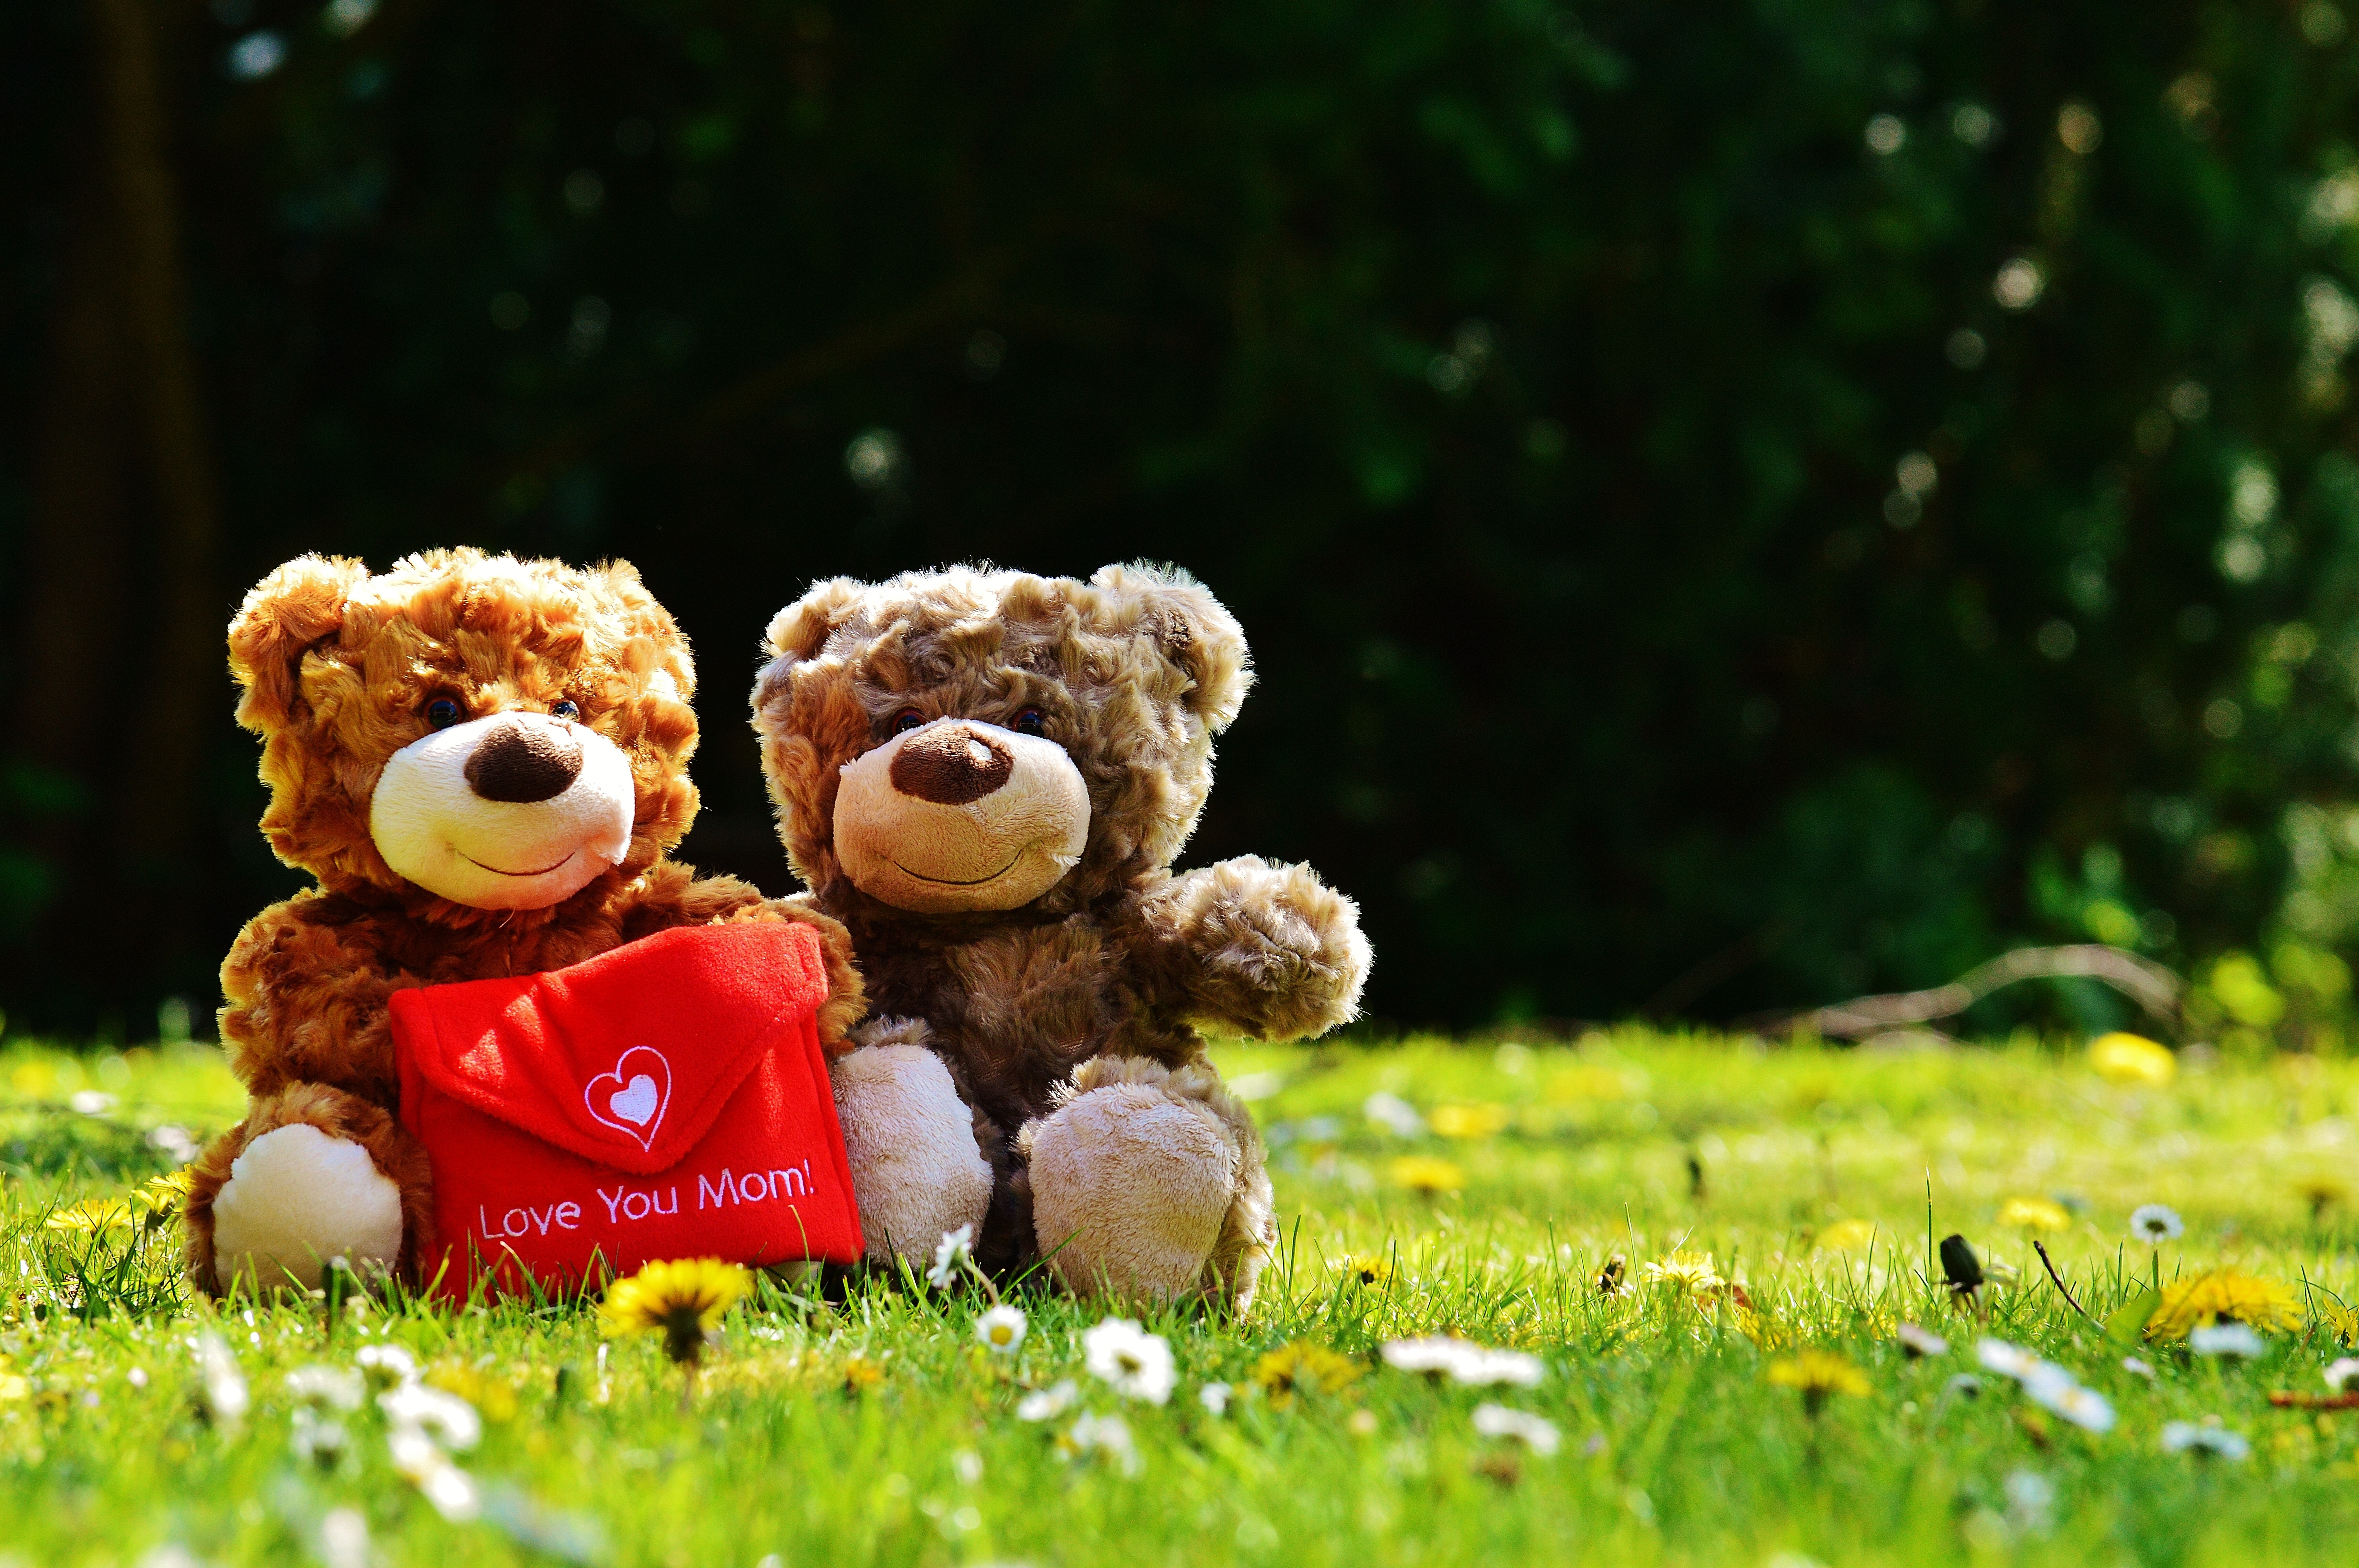
grass, flower, bear, love, heart, toy, thank you, teddy bear, background, mother, welcome, mama, stuffed animal, may, luck, connectedness, greeting, greeting card, gratitude, greetings, emotion, teddy, soft toy, mother's day, stuffed toy, about love for mother's day